A Waltz by Strauss (1931 film)

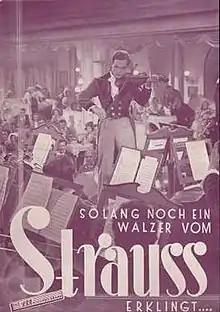
German film poster

A Waltz by Strauss or As Long as Strauss Waltzes are Heard (German: So lang' noch ein Walzer vom Strauß erklingt) is a 1931 German historical musical film directed by Conrad Wiene and starring Hans Junkermann, Gustav Fröhlich and Julia Serda. It was shot at the Johannisthal Studios in Berlin. The film's sets were designed by the art director Willy Schiller. In the United Kingdom it was released as Johann Strauss.